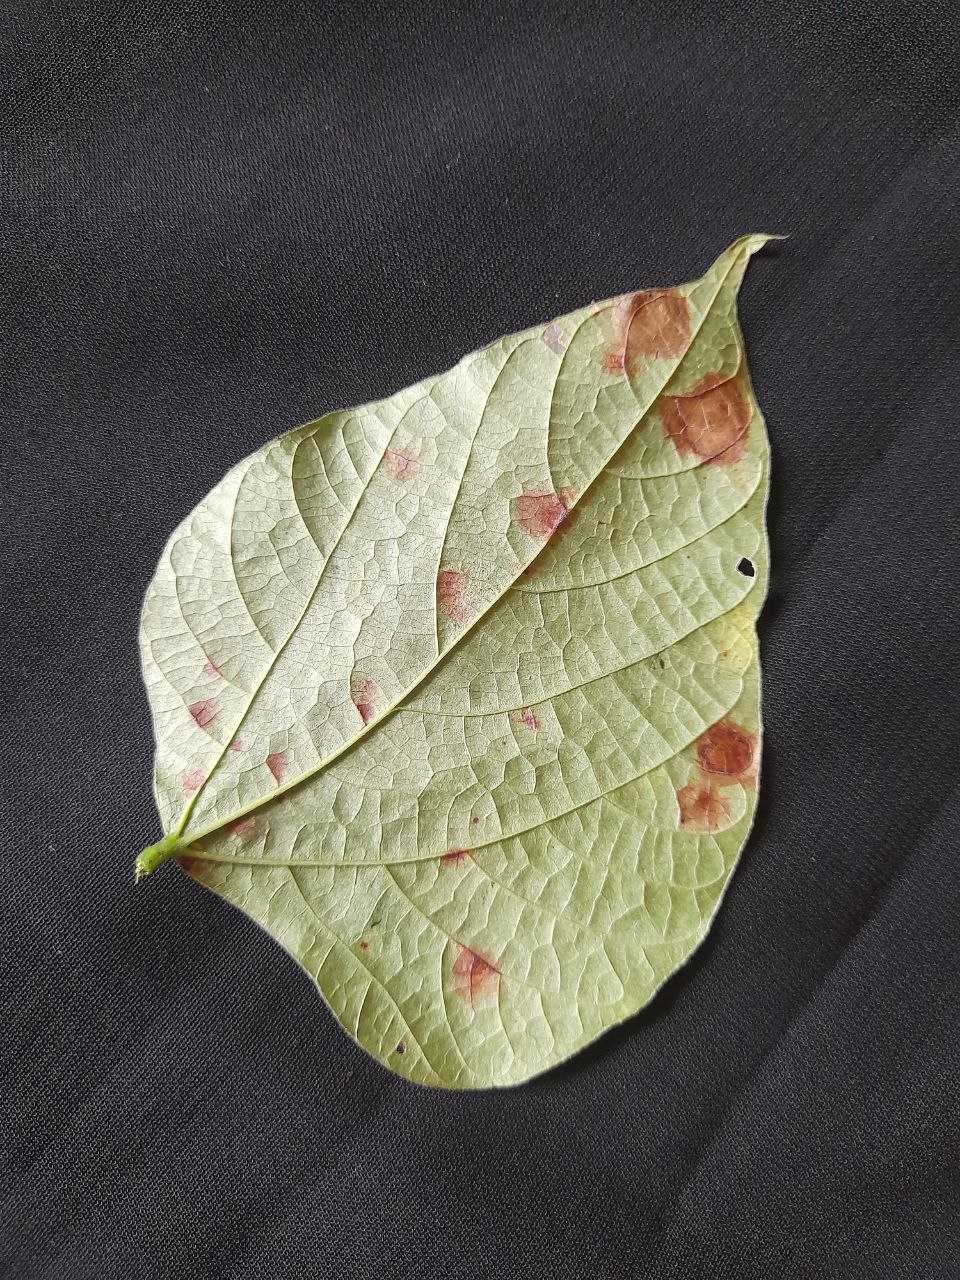
Crop: bean
Leaf condition: Rust